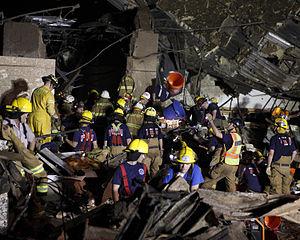
La tornade de 2013 à Moore désigne l'impact d'une tornade le 20 mai 2013, d'une intensité de type EF5 lors de son passage dans la ville de Moore, aux États-Unis, et dans ses zones connexes, tuant 24 personnes et en blessant 387 autres selon des estimations.